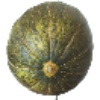
Label: Melon Piel de Sapo 1